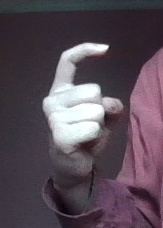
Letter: ra